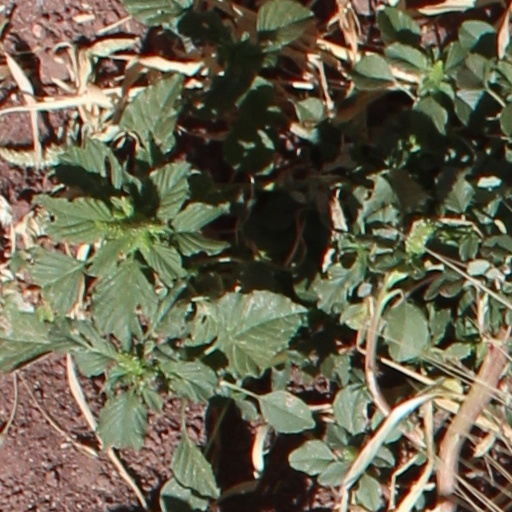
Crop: wheat